Bohemian harp

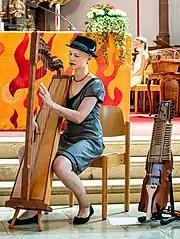

The harp's pillar is mostly built of spruce. In original instruments, the soundboard uses a vertical wood grain, with some models using a herringbone pattern or diagonal grain (which was exceedingly rare). The instrument had sound holes in the top of the harp, as opposed to conventional harps, which have them in the back wall. Bohemian harps have between 30 and 18 strings, with seven strings per octave, with a range of five octaves. The instrument is between 120 and 170 cm tall, and is played seated, standing on the floor. Strings were made of catgut, but modern replicas use either nylon or polyvinylidene fluoride. The harp notably had a very small distance between the strings, and the strings were held under low tension, to reduce the weight of the instrument.